Qi'ra

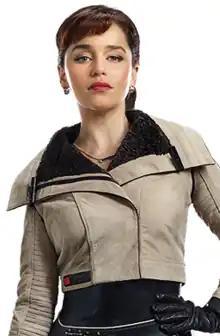
Emilia Clarke as Qi'ra in "" (2018)

Qi'ra is a fictional character in the "Star Wars" franchise, first appearing in the 2018 film "" and portrayed by English actress Emilia Clarke. The character was introduced in the 2018 prequel novel "Most Wanted" by Rae Carson. A practitioner of Teräs Käsi, she is Han Solo's childhood best friend and first love from the planet Corellia. The pair live on the streets before she is captured and he flees the planet. In order to leave the planet herself, Qi'ra becomes a lieutenant in the Crimson Dawn crime syndicate under Maul, assuming control of the organization after his death, becoming its leader during the Galactic Civil War.